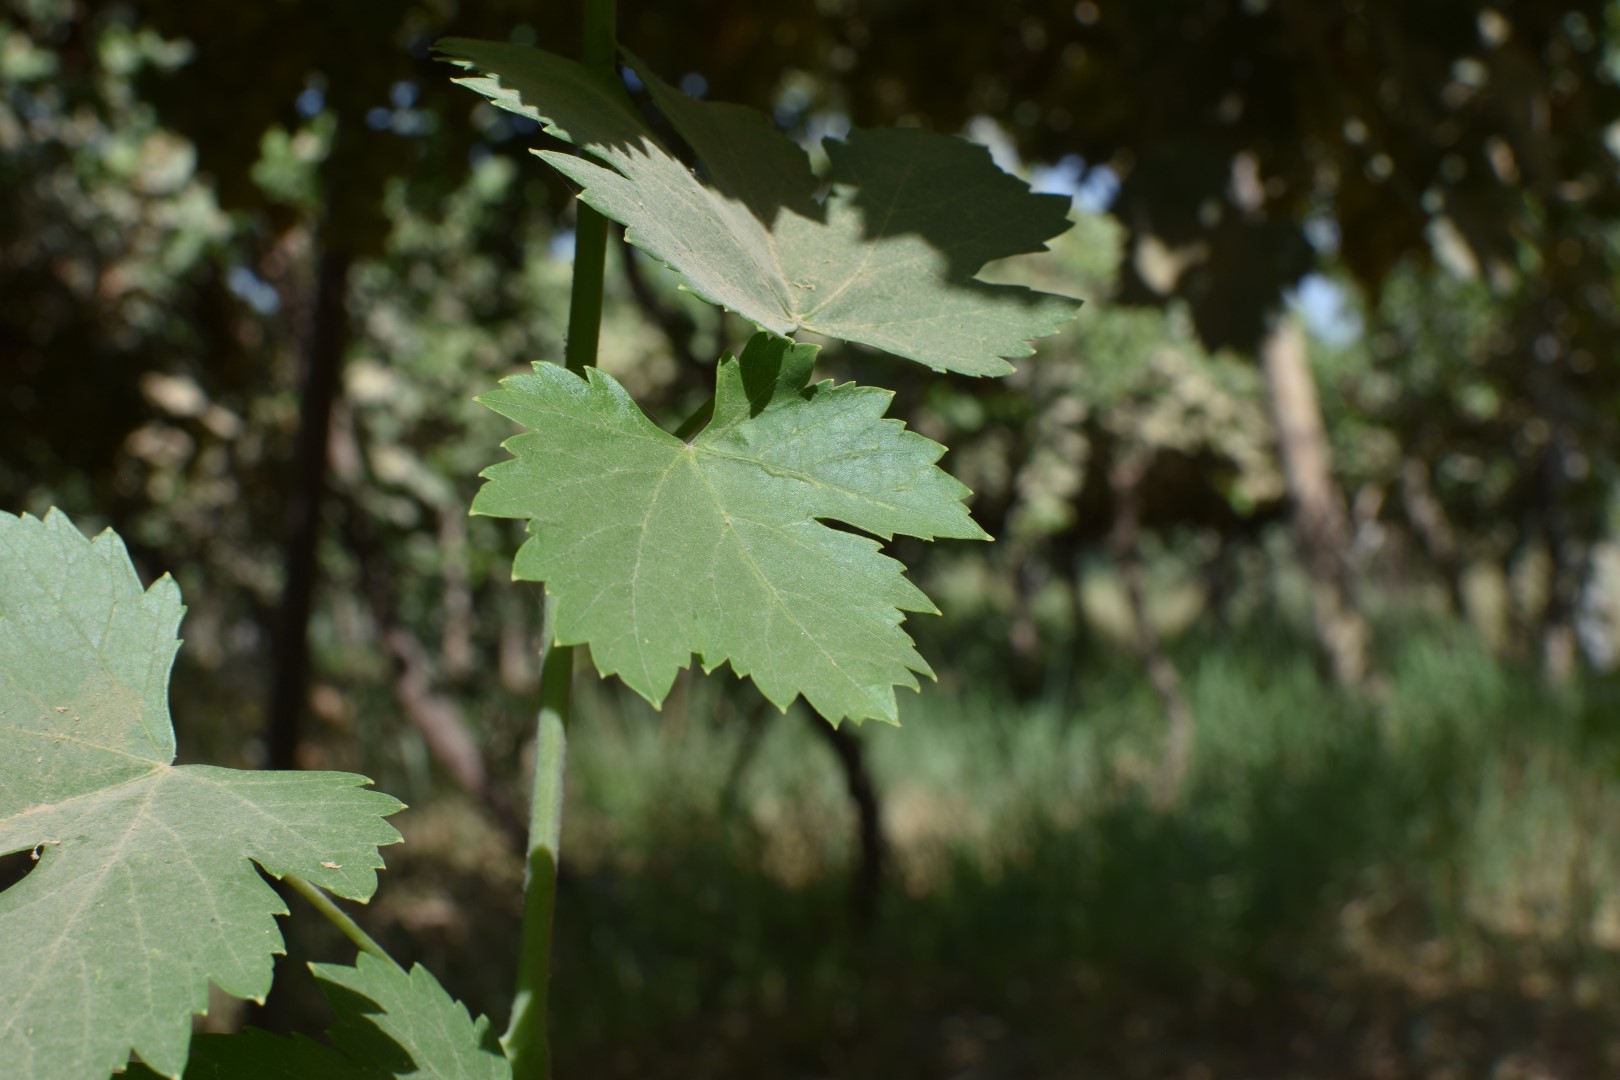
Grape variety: Halawani